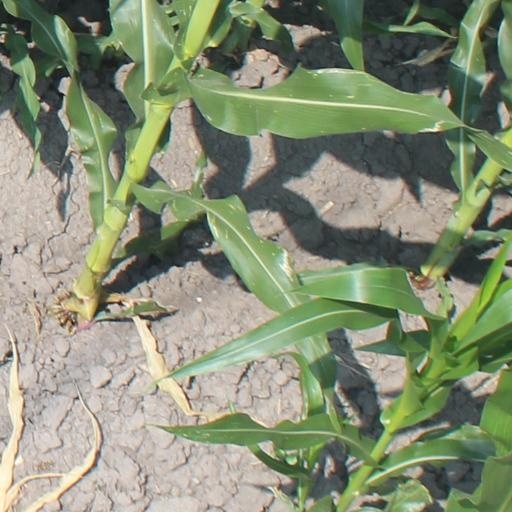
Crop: maize; corn